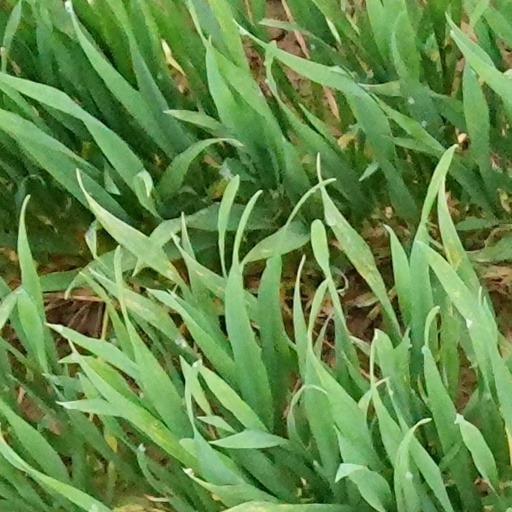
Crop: wheat